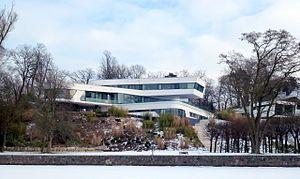
Berlin-Nikolassee [ˈnɪkolasˌzeː] est un quartier de Berlin, faisant partie de l'arrondissement de Steglitz-Zehlendorf. Avant la création du Grand Berlin en 1920, il constituait une commune rurale indépendante qui fut intégrée à cette date au district de Zehlendorf, ceci jusqu'à la réforme de l'administration de 2001.